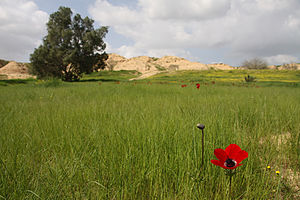
HaBesor
Red Anemone coronaria nær HaBesor vandløbet. Typisk for regionen kan man se Löss badlands i baggrunden.
Besor er en wadi i det sydlige Israel. Vandløbet har sit udspring ved Mount Boker og har sit udløb i Middelhavet nær Al-Zahra i Gaza-striben, hvor den kaldes Wadi Ghazzeh, som også staves Wadi Gaza. Further upstream it is marked as Wadi esh-Shallaleh on the 1878 Survey of Western Palestine map. Der er adskillige vigtige arkæologiske steder i dette område.